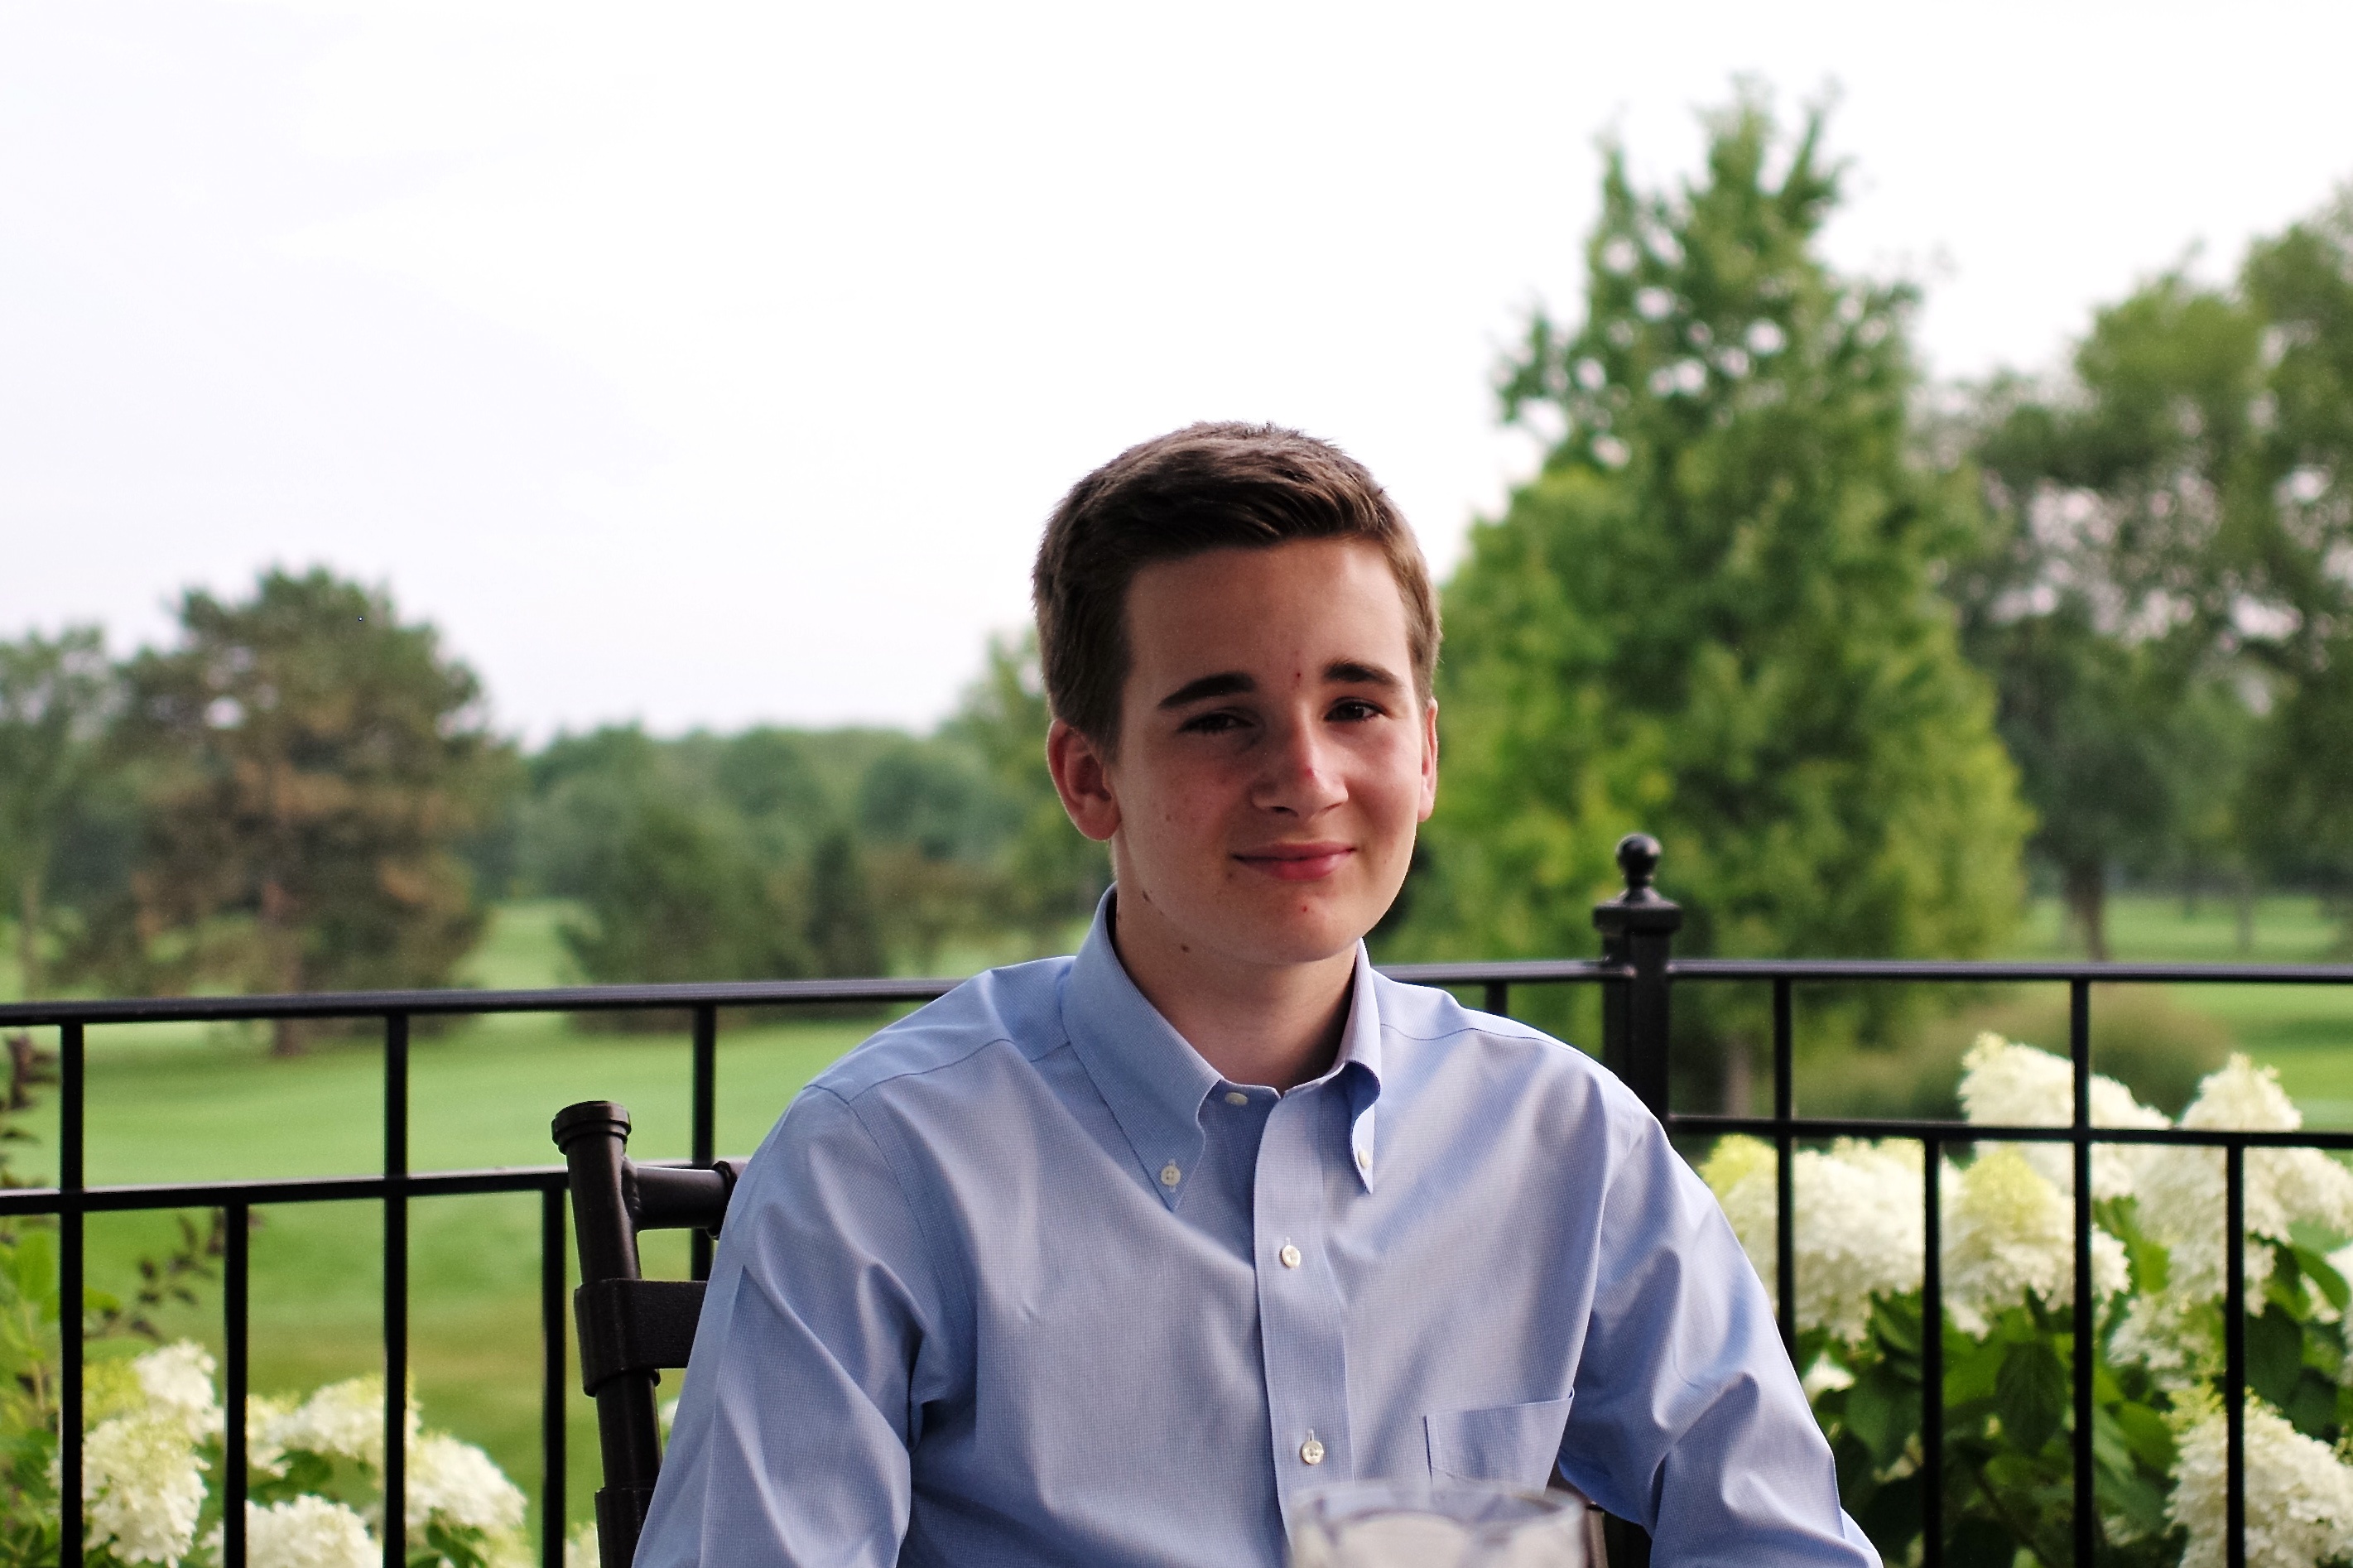
man, outdoor, person, country, summer, male, evening, portrait, usa, club, groom, m, dinner, 28, f2, leica, 240, summicron, asph